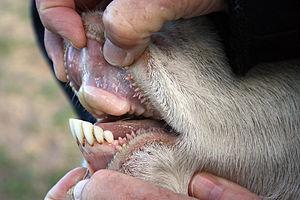
La dent est un organe dur et fortement minéralisé implanté dans le palais des raies, la gencive des requins ou les os des mâchoires supérieure et inférieure des autres vertébrés, et dont les fonctions principales sont de saisir, retenir, déchirer et broyer les aliments, mais aussi la défense contre les prédateurs ou les rivaux.
Le bourrelet gingival est un élément de l’anatomie buccale des ruminants qui supplée à l’absence d’incisives supérieures chez ces animaux et leur permet d’arracher des touffes d’herbes ou d'autres matières végétales. Les bovins utilisent leur langue pour saisir la nourriture et la pincer entre le bourrelet gingival et les incisives inférieures. Cependant, comme ils ne peuvent pas sectionner l’herbe avec des dents, leur pâturage est inefficace à moins de 15 cm du sol.